Duncan & Fraser

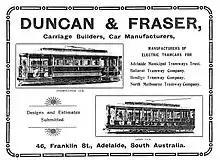
This Duncan & Fraser newspaper advertisement showed two types of tram cars built for Adelaide's Municipal Tramways Trust in 1908–09.

In 1873 Duncan & Fraser were commissioned to build two railway carriages for the Adelaide, Glenelg & Suburban Railway Company.